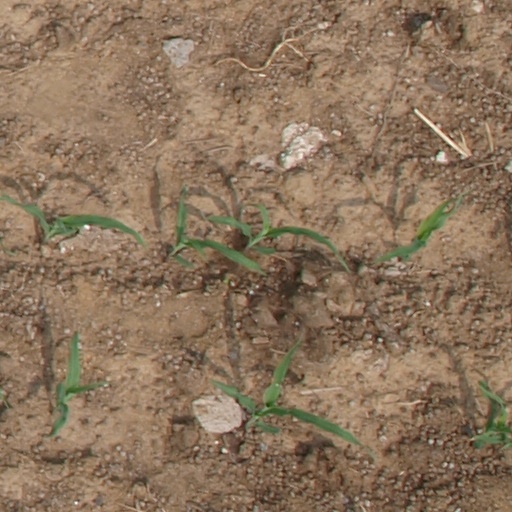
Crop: maize; corn